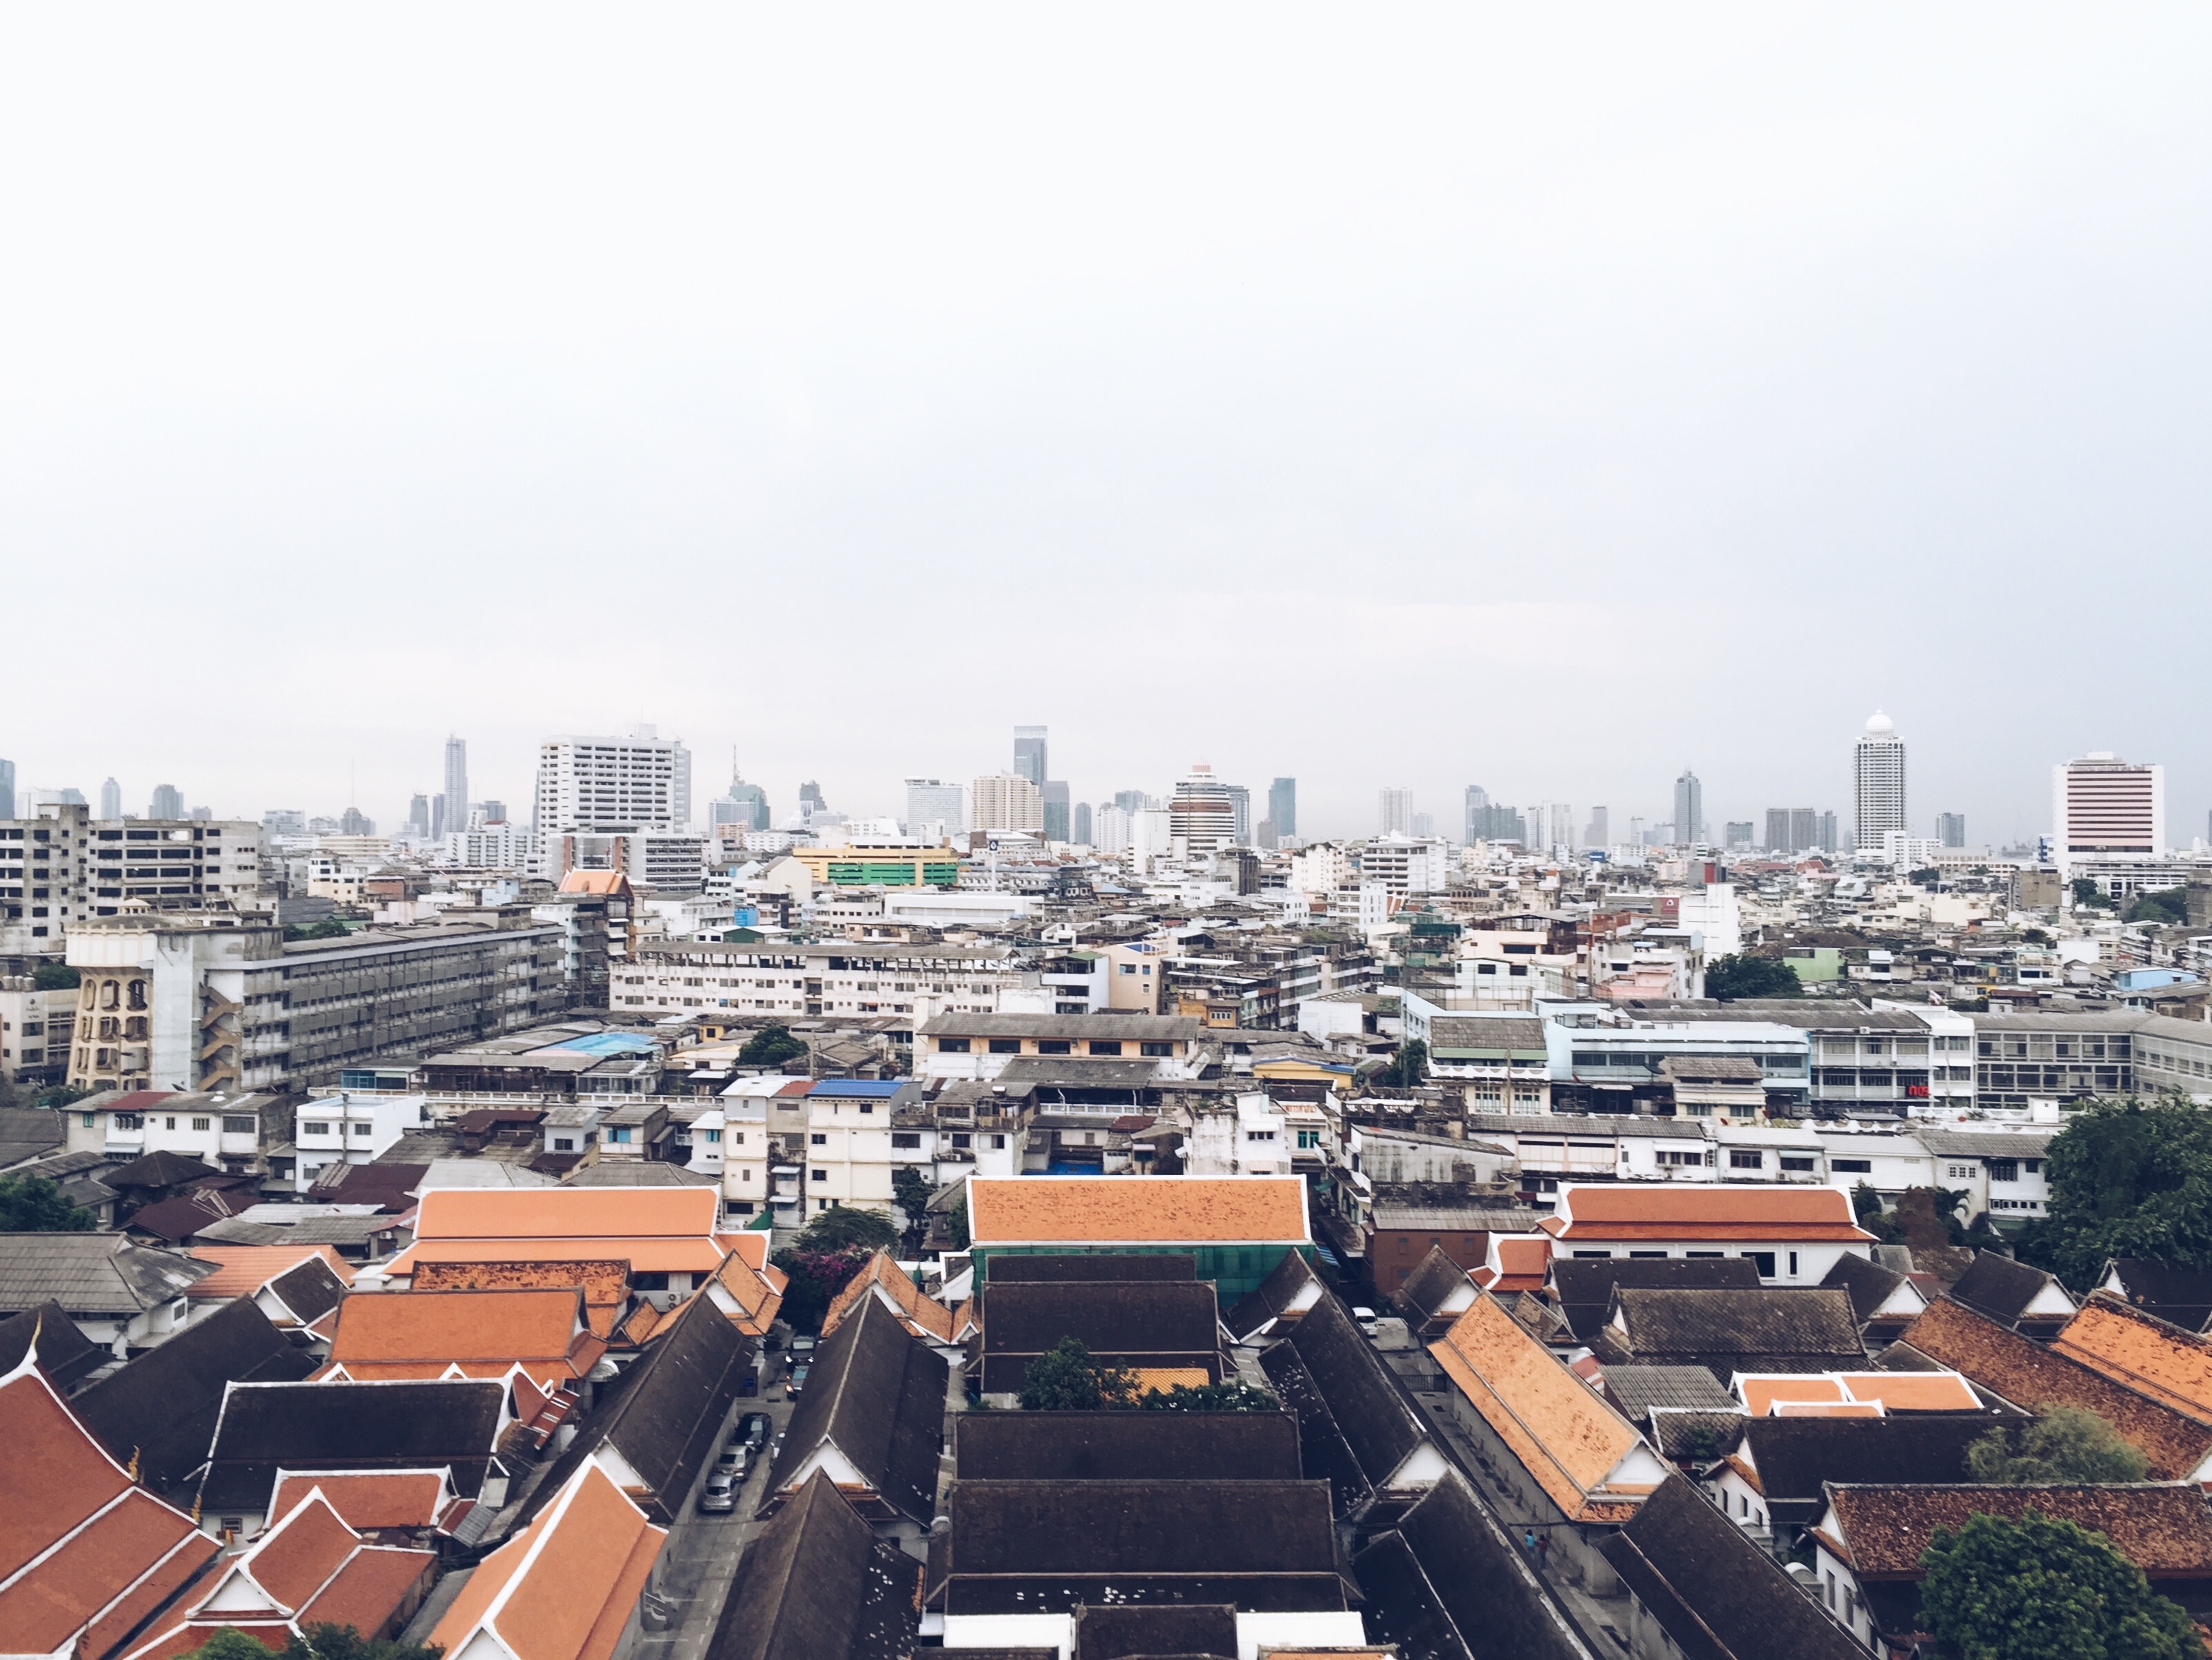
skyline, city, skyscraper, cityscape, downtown, suburb, tower block, metropolis, neighbourhood, aerial photography, urban area, residential area, human settlement, metropolitan area